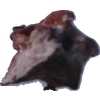
Label: carambola